1987–88 Detroit Pistons season

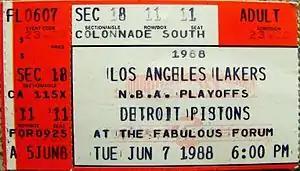
A ticket for Game 1 of the 1988 NBA Finals at The Forum.

The 1987–88 NBA season was the 40th season for the Detroit Pistons in the National Basketball Association, and their 31st season in Detroit, Michigan. The team played their home games at the Pontiac Silverdome in suburban Pontiac, Michigan.